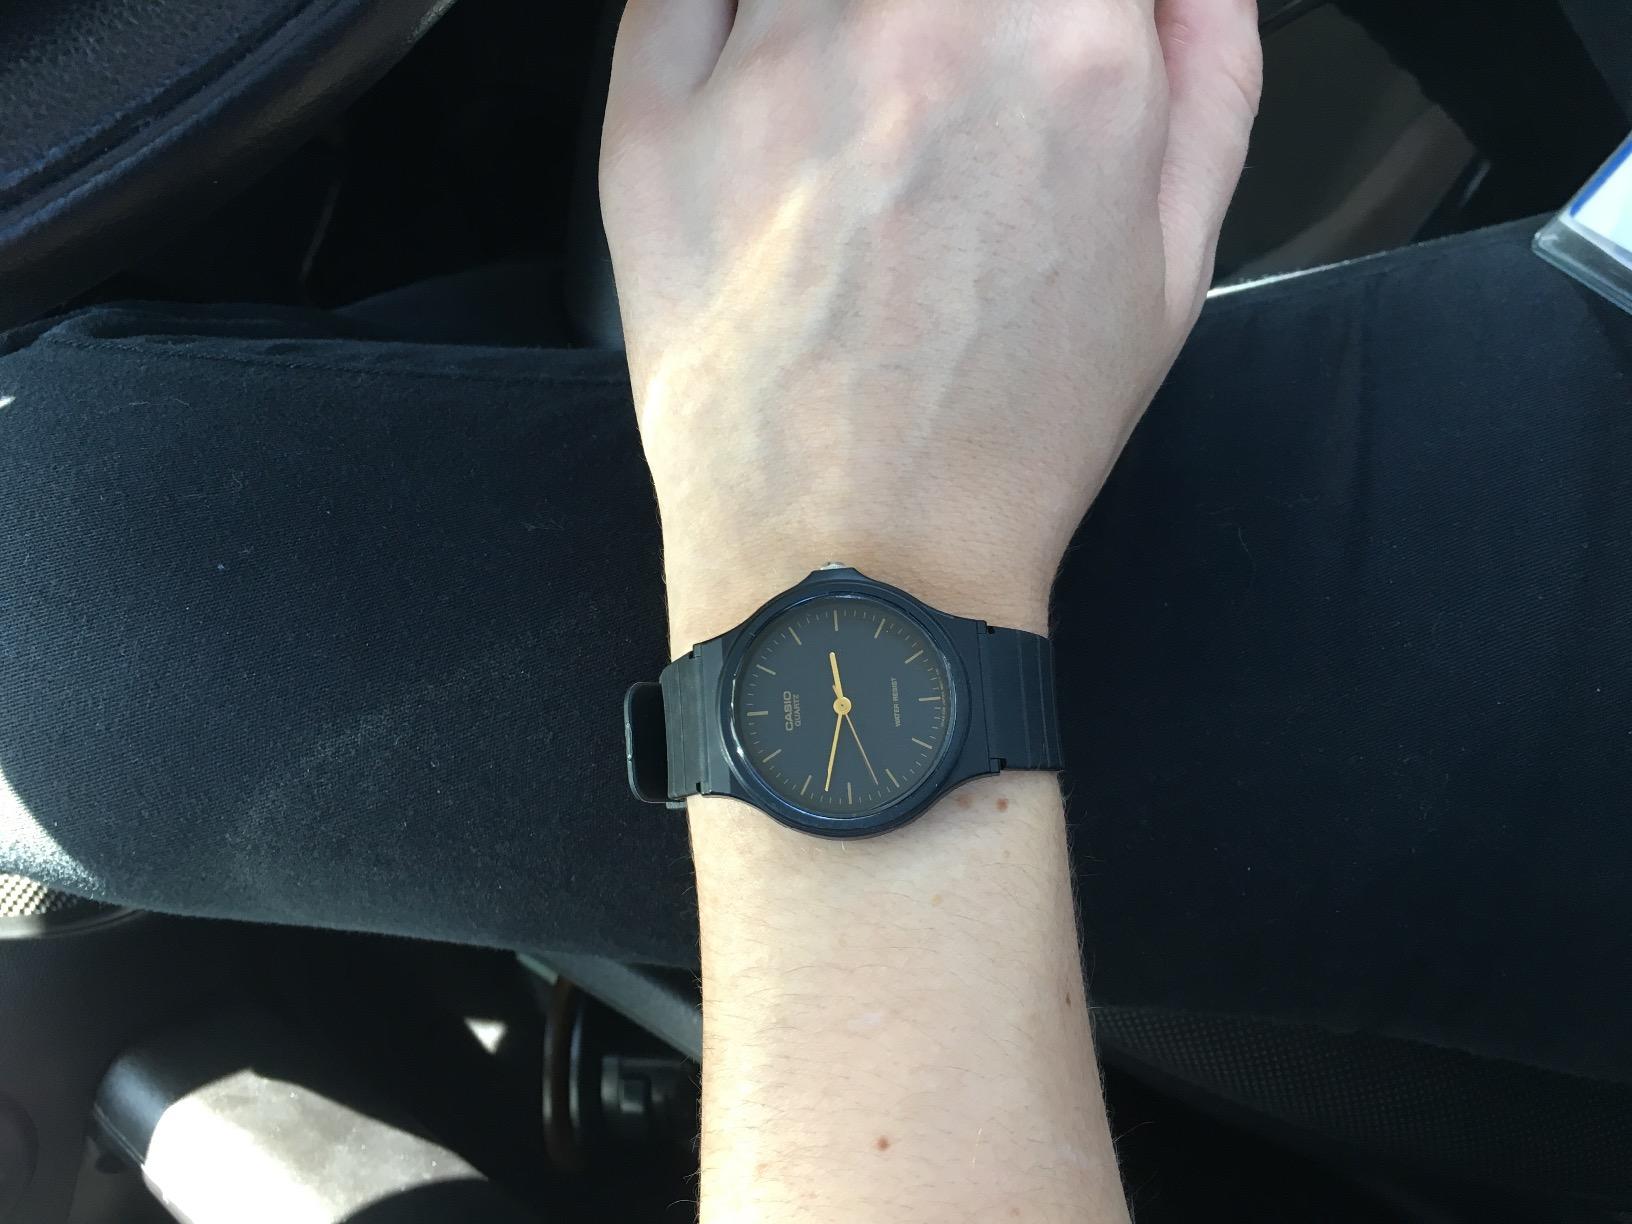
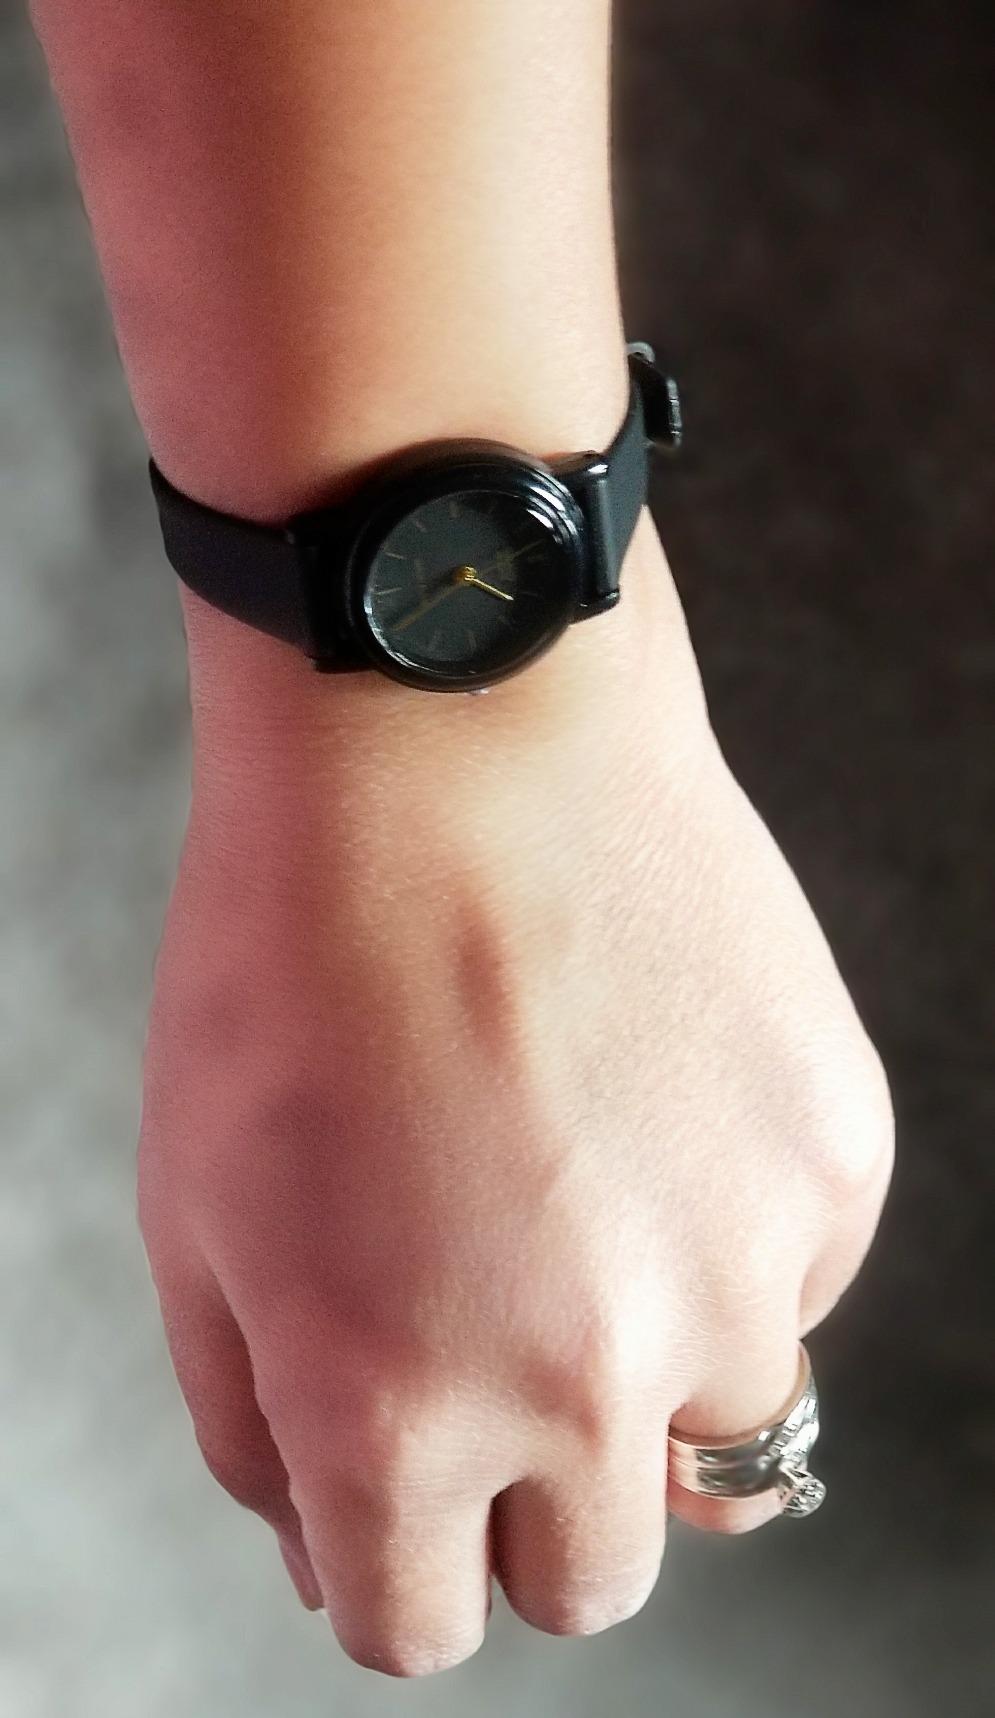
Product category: accessories_watch
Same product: no